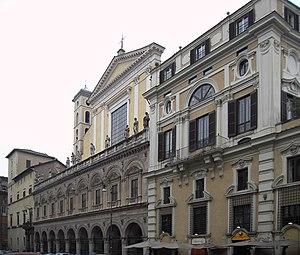
Cet article recense les basiliques de Rome, Italie.
La Piazza Santi Apostoli est une célèbre place de Rome, située dans le quartier de Trevi, à proximité de la Piazza Venezia et de la Via Nazionale.
Le palais Colonna est la demeure historique de la famille Colonna. Le palais est proche de la piazza Venezia à Rome, il abrite notamment la galerie Colonna, la salle de l'apothéose de Martin V et les appartements Isabella.